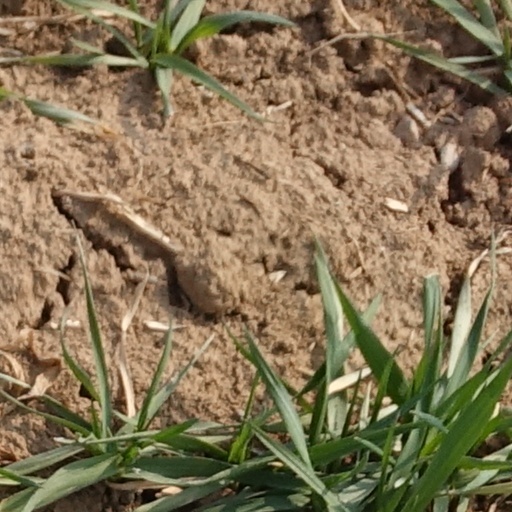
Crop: wheat